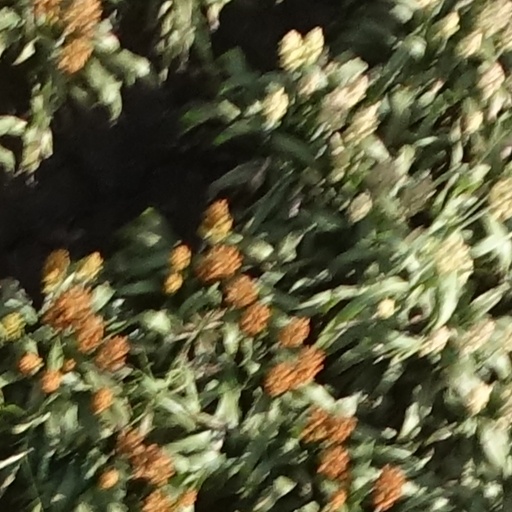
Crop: sorghum